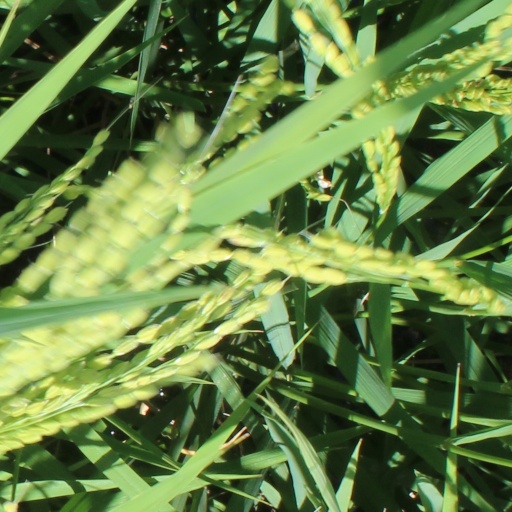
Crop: rice